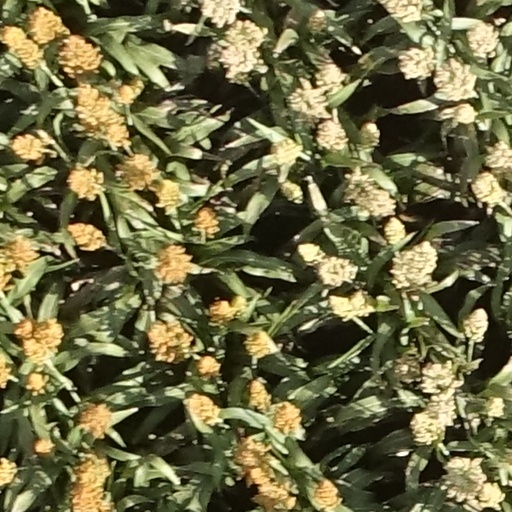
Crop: sorghum